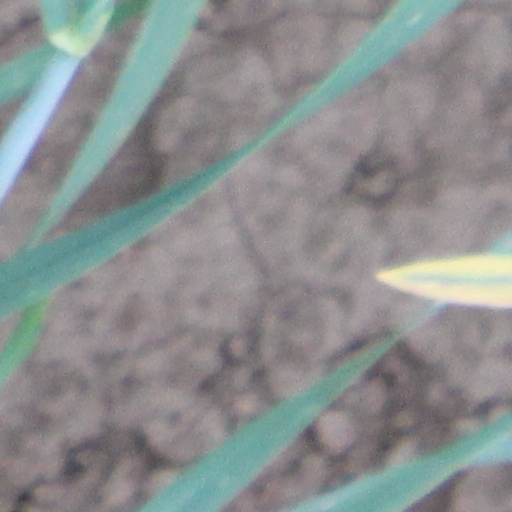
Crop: wheat